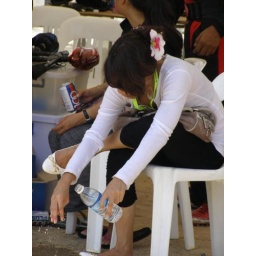
caught here cleaning herself this immaculately dressed girl in white seems more intrested to keep her water bottle handy..